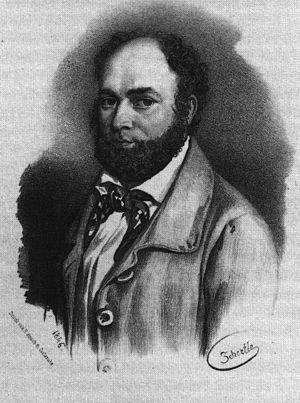
La réunion d'Heppenheim ou assemblée d'Heppenheim est une rencontre entre 18 hommes politiques libéraux allemands, principalement du Sud et de l'Ouest du pays, qui a lieu le 10 octobre 1847 dans l'auberge Zum halben Monde à Heppenheim. Les discussions aboutissent à la formulation d'un programme politique commun axé autour du souhait de voir la création d'un État-nation allemand ainsi qu'autour de la garantie des droits fondamentaux. Cette réunion structure les bourgeois libéraux modérés qui prendront une part importante dans la révolution de mars en 1848. Elle prépare également la voie pour le parlement de Francfort ouvert en 1848.